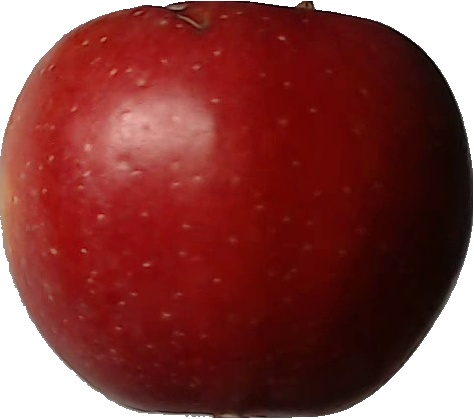
Label: apple_braeburn_1